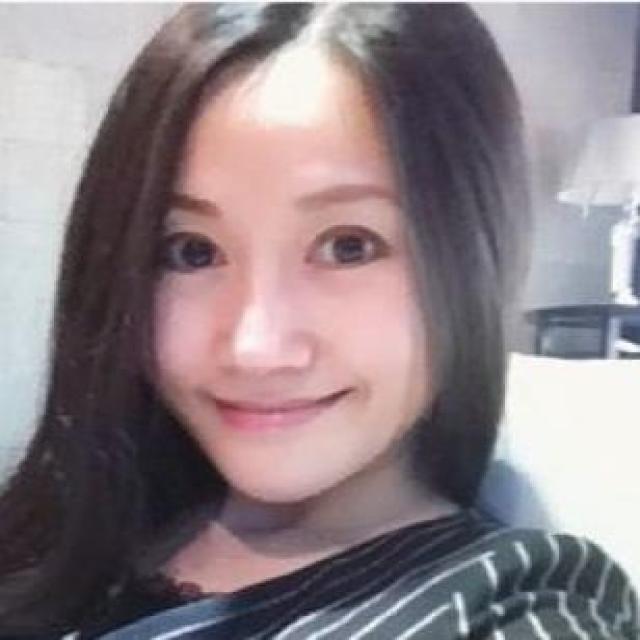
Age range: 21-44